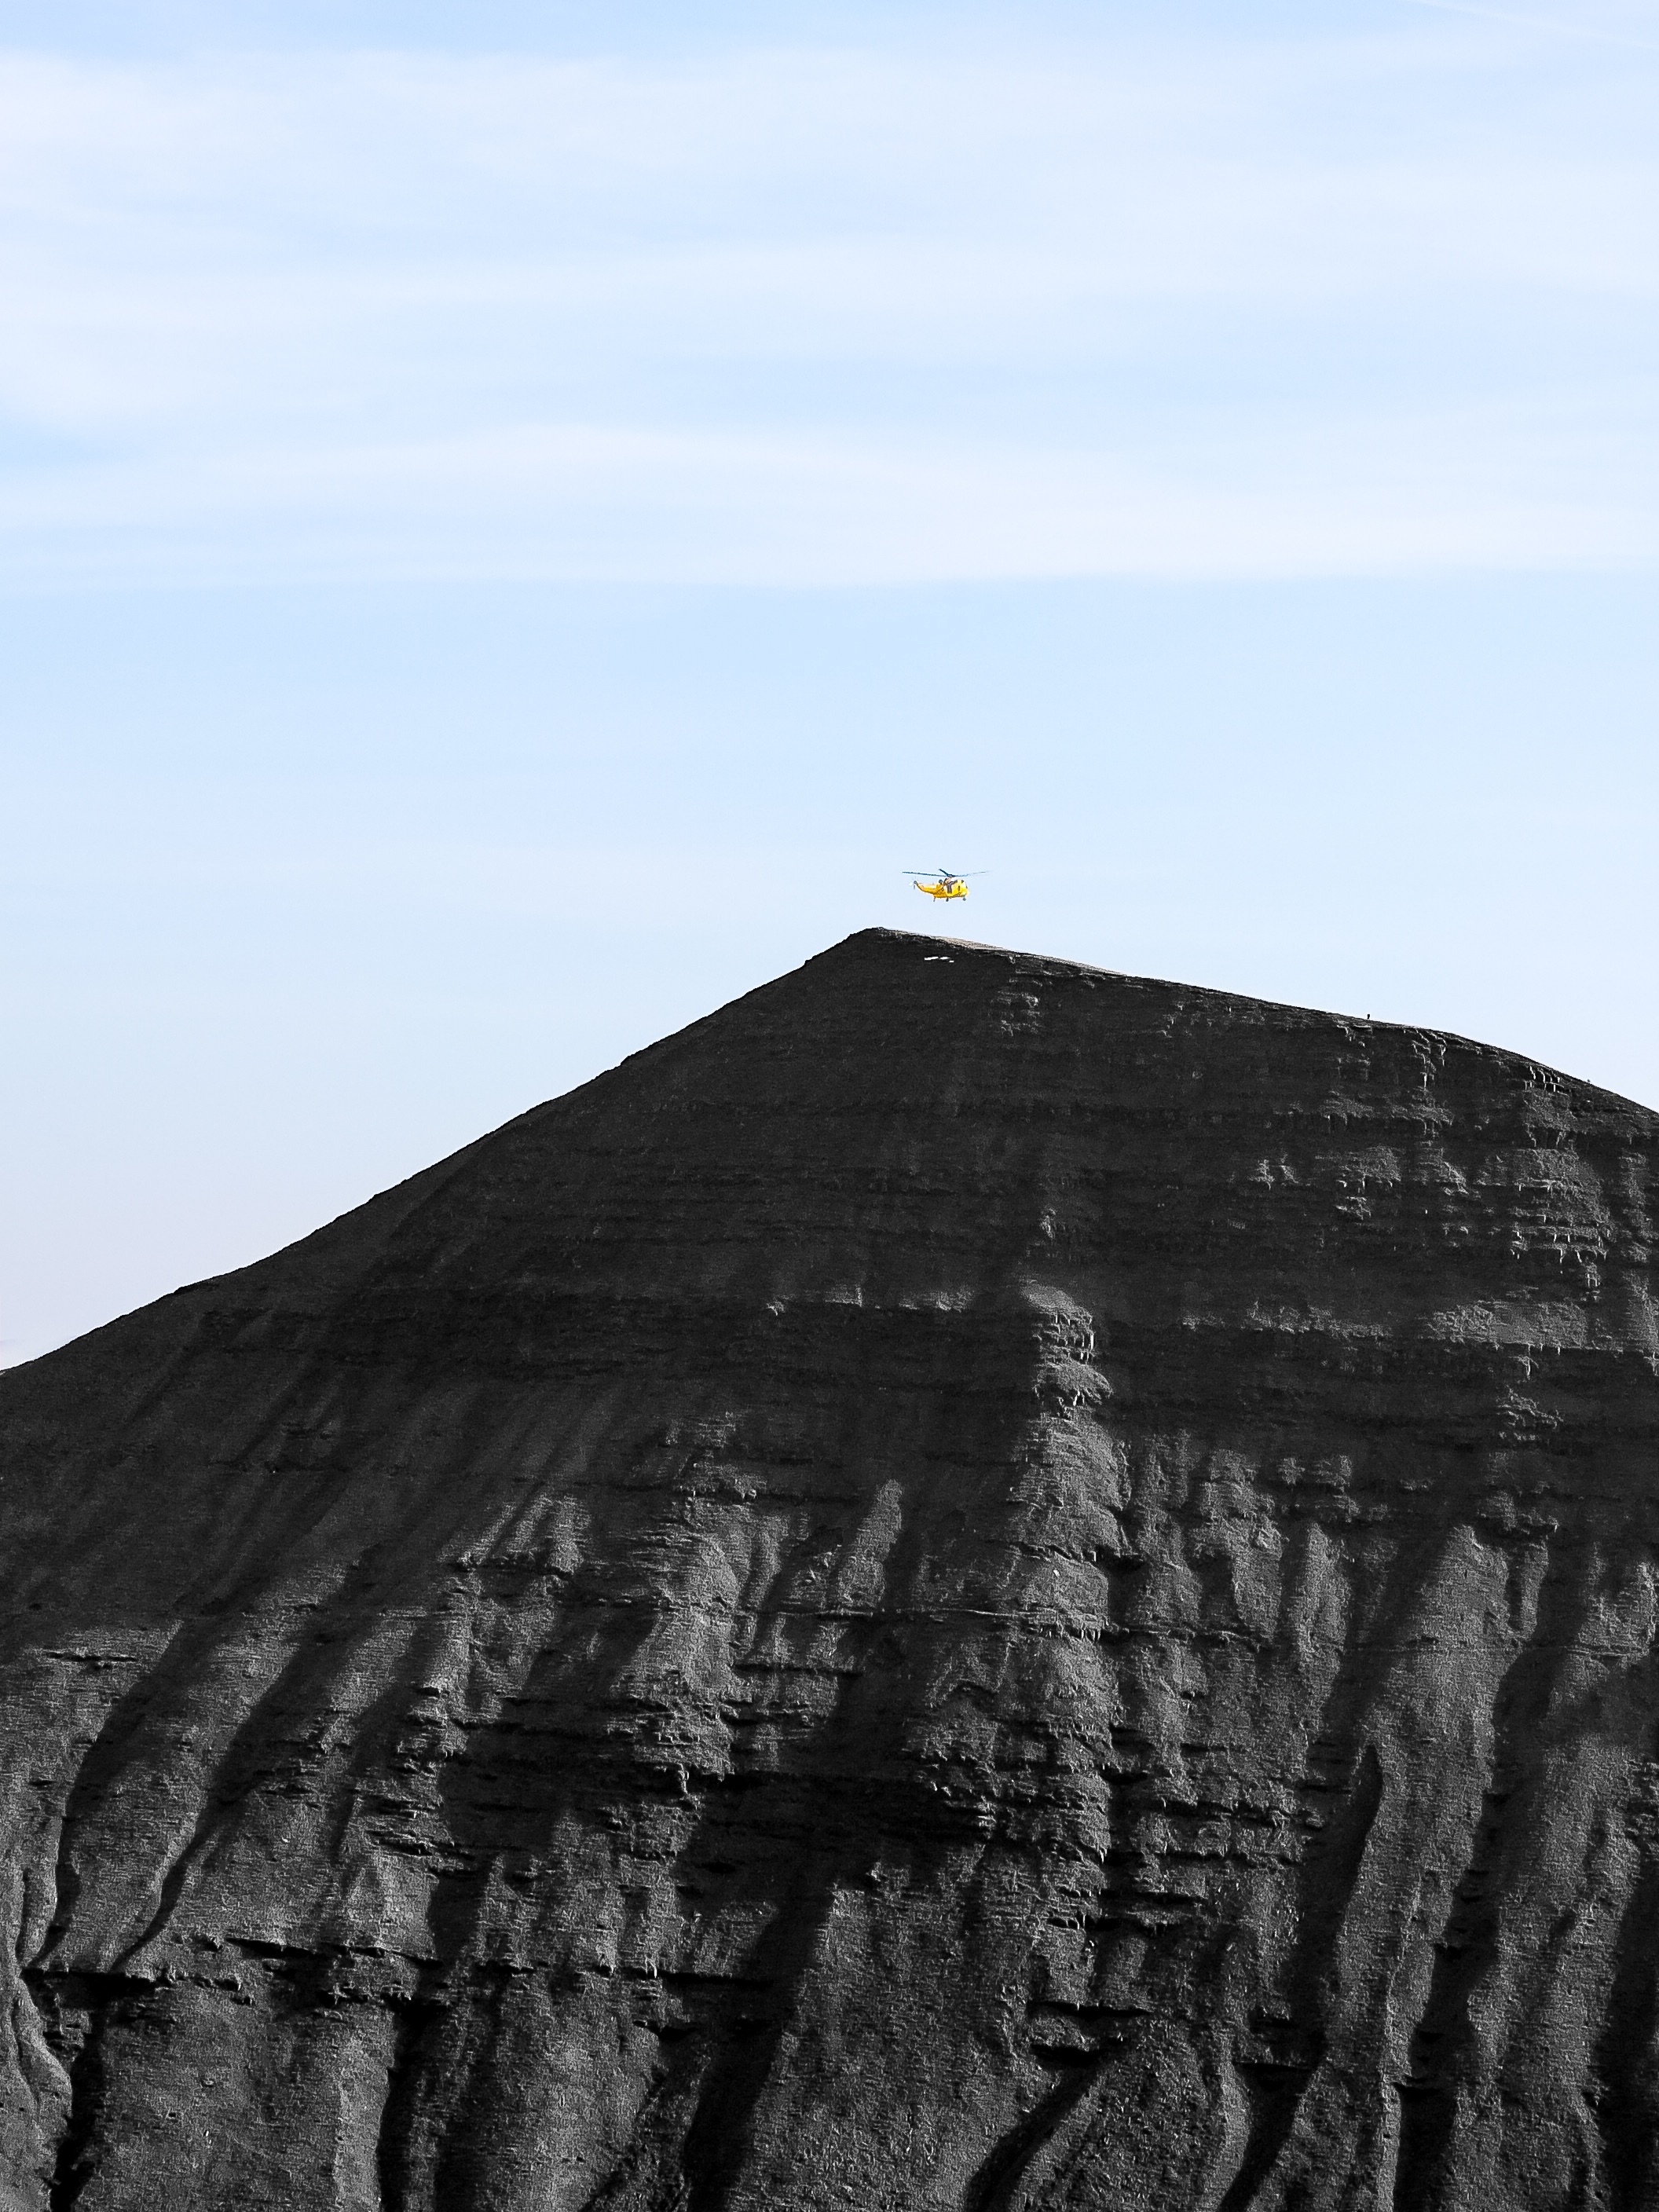
rock, mountain, cliff, terrain, geology, monolith